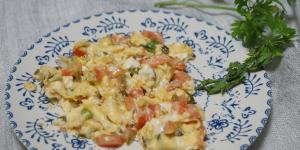
perico venezolano